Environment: real
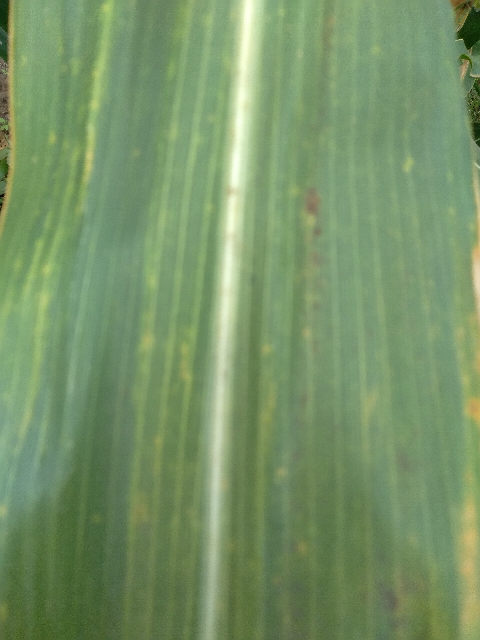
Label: lethal_necrosis